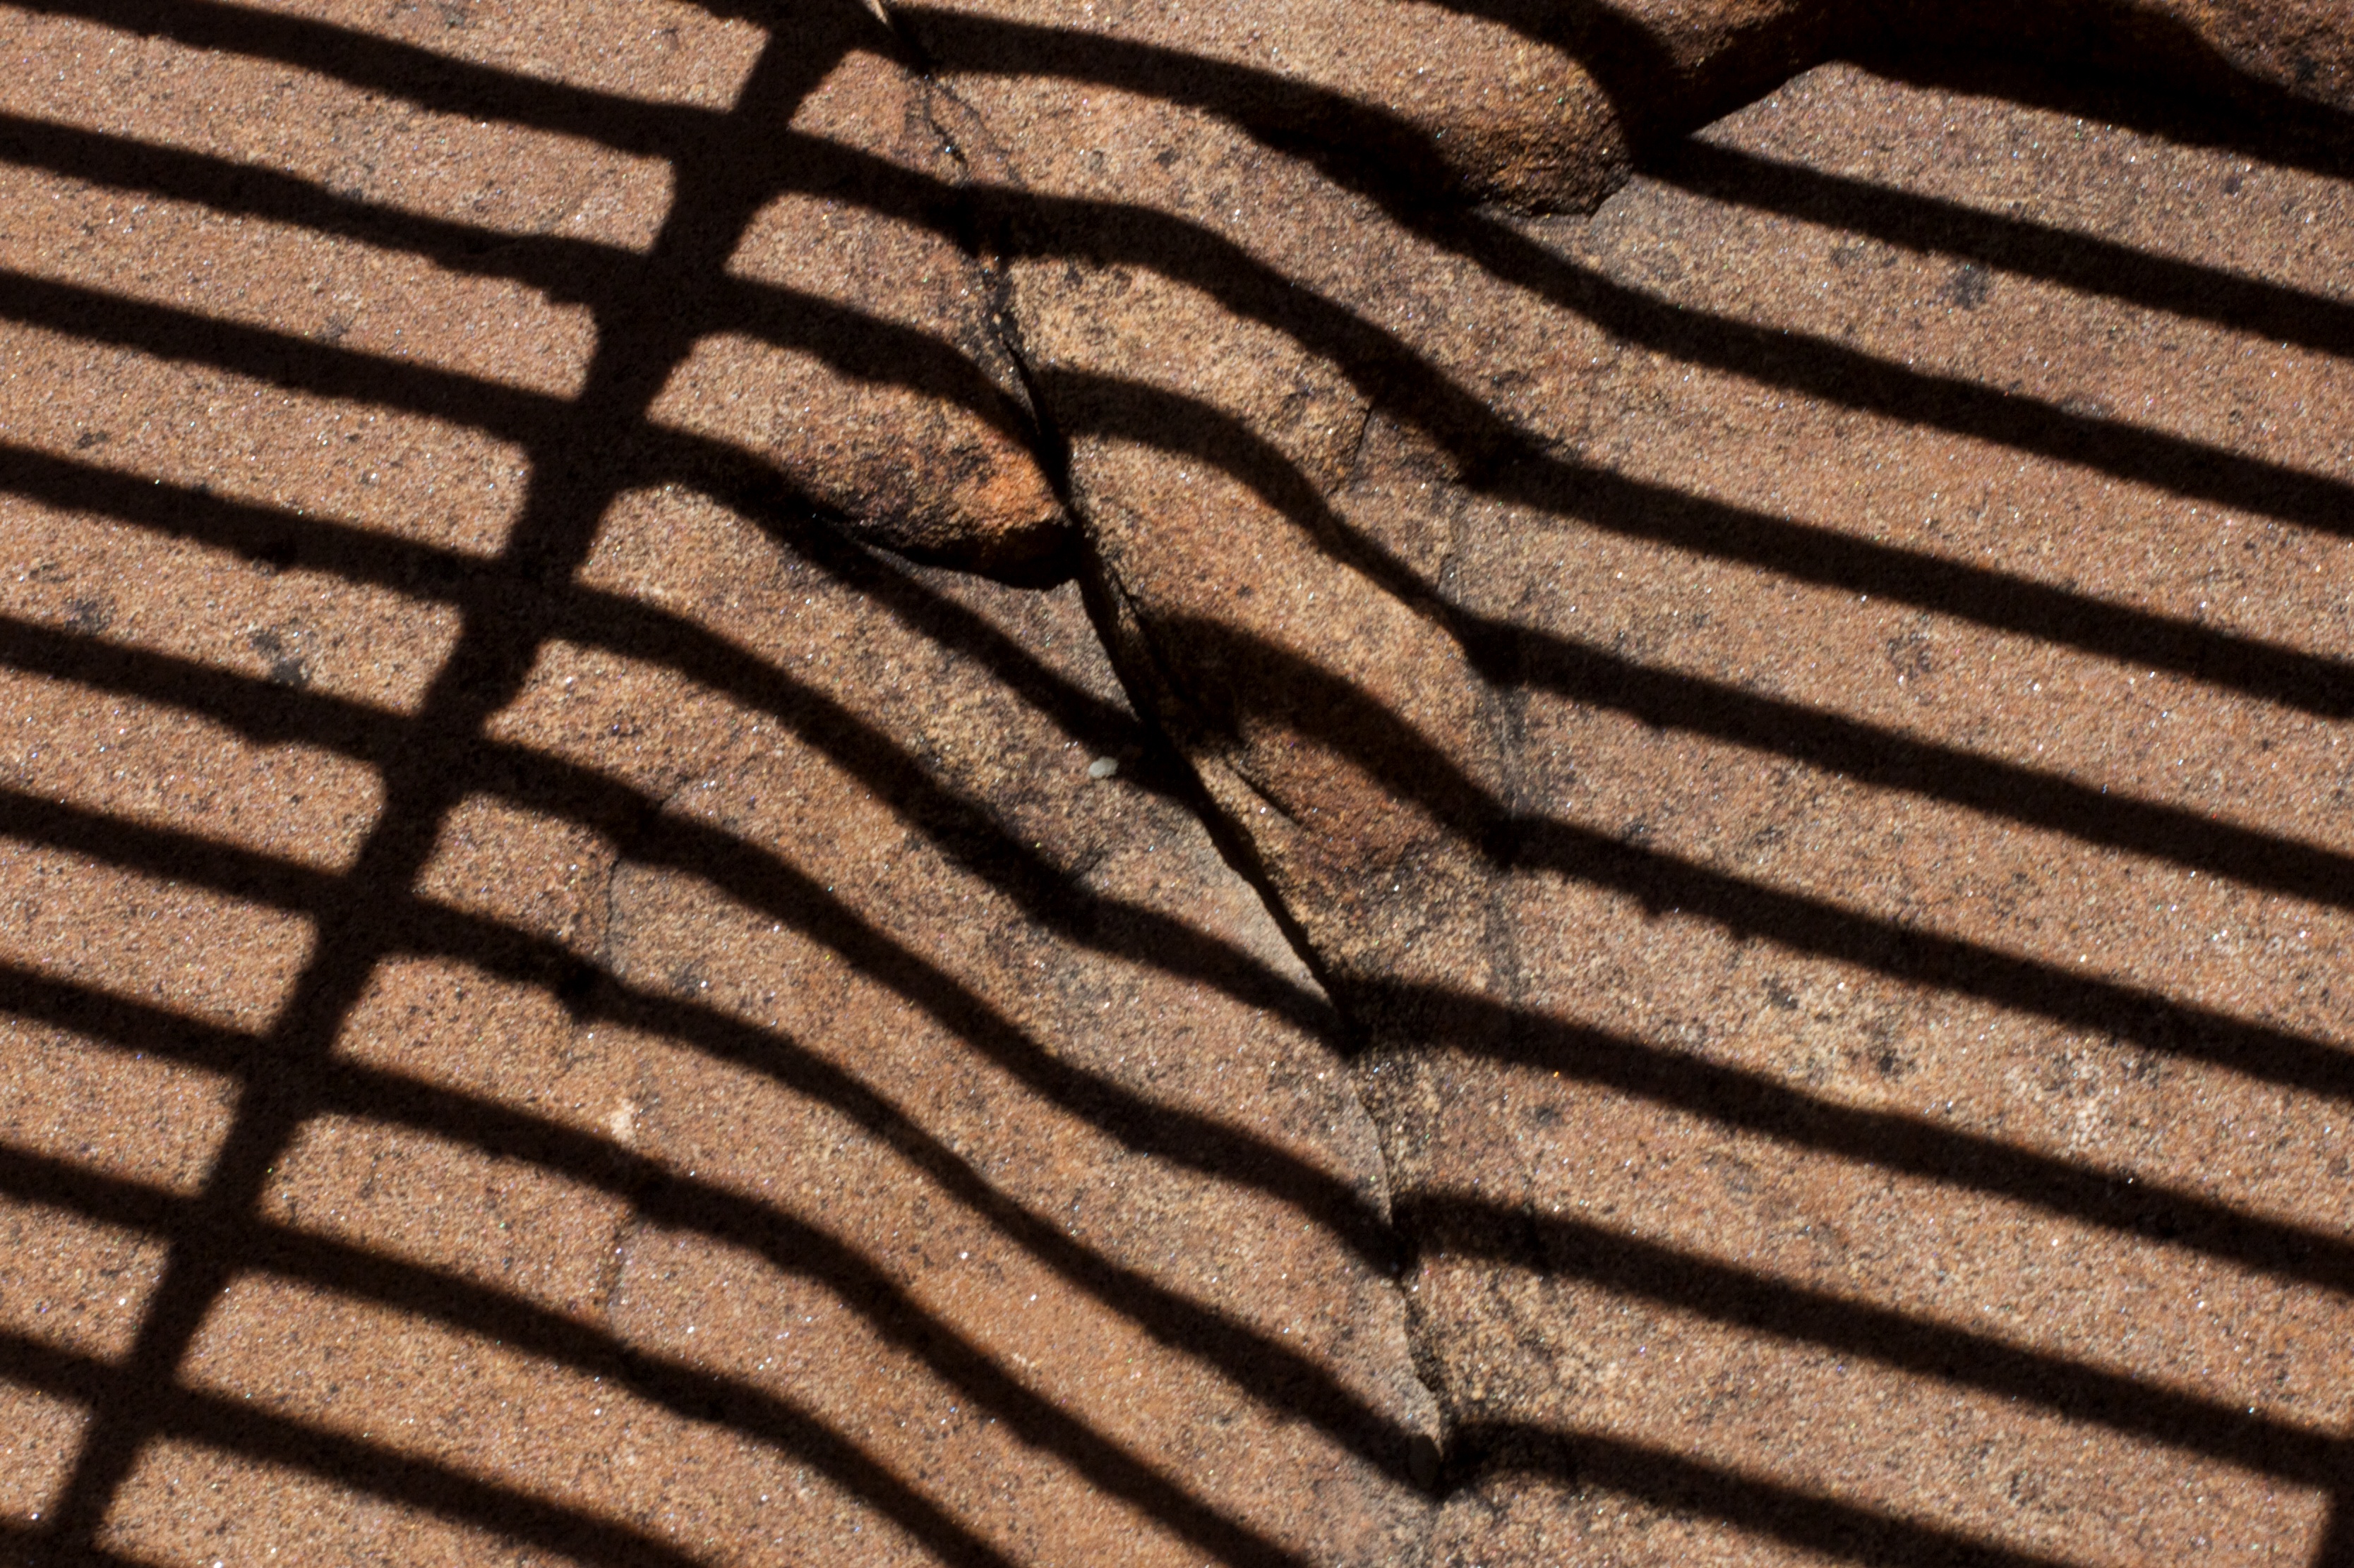
wheel, floor, asphalt, line, soil, material, tire, tread, flooring, automotive tire